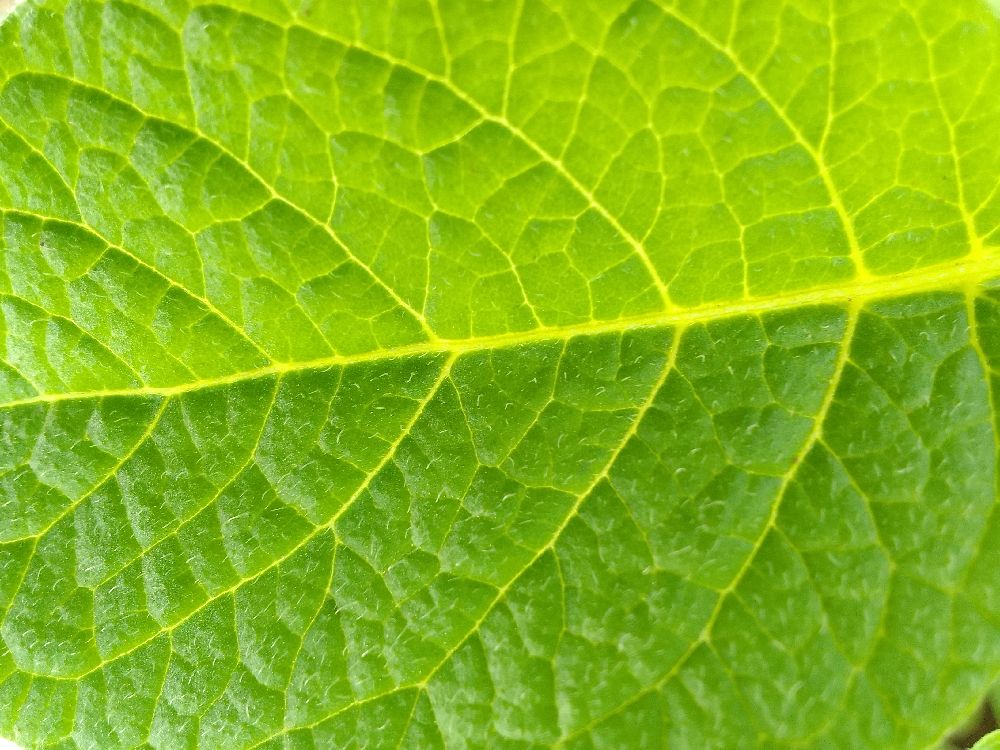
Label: Healthy